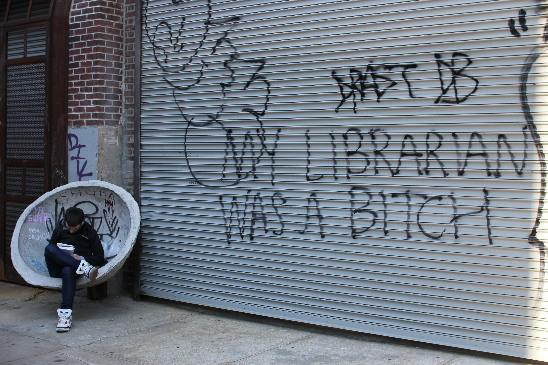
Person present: Yes